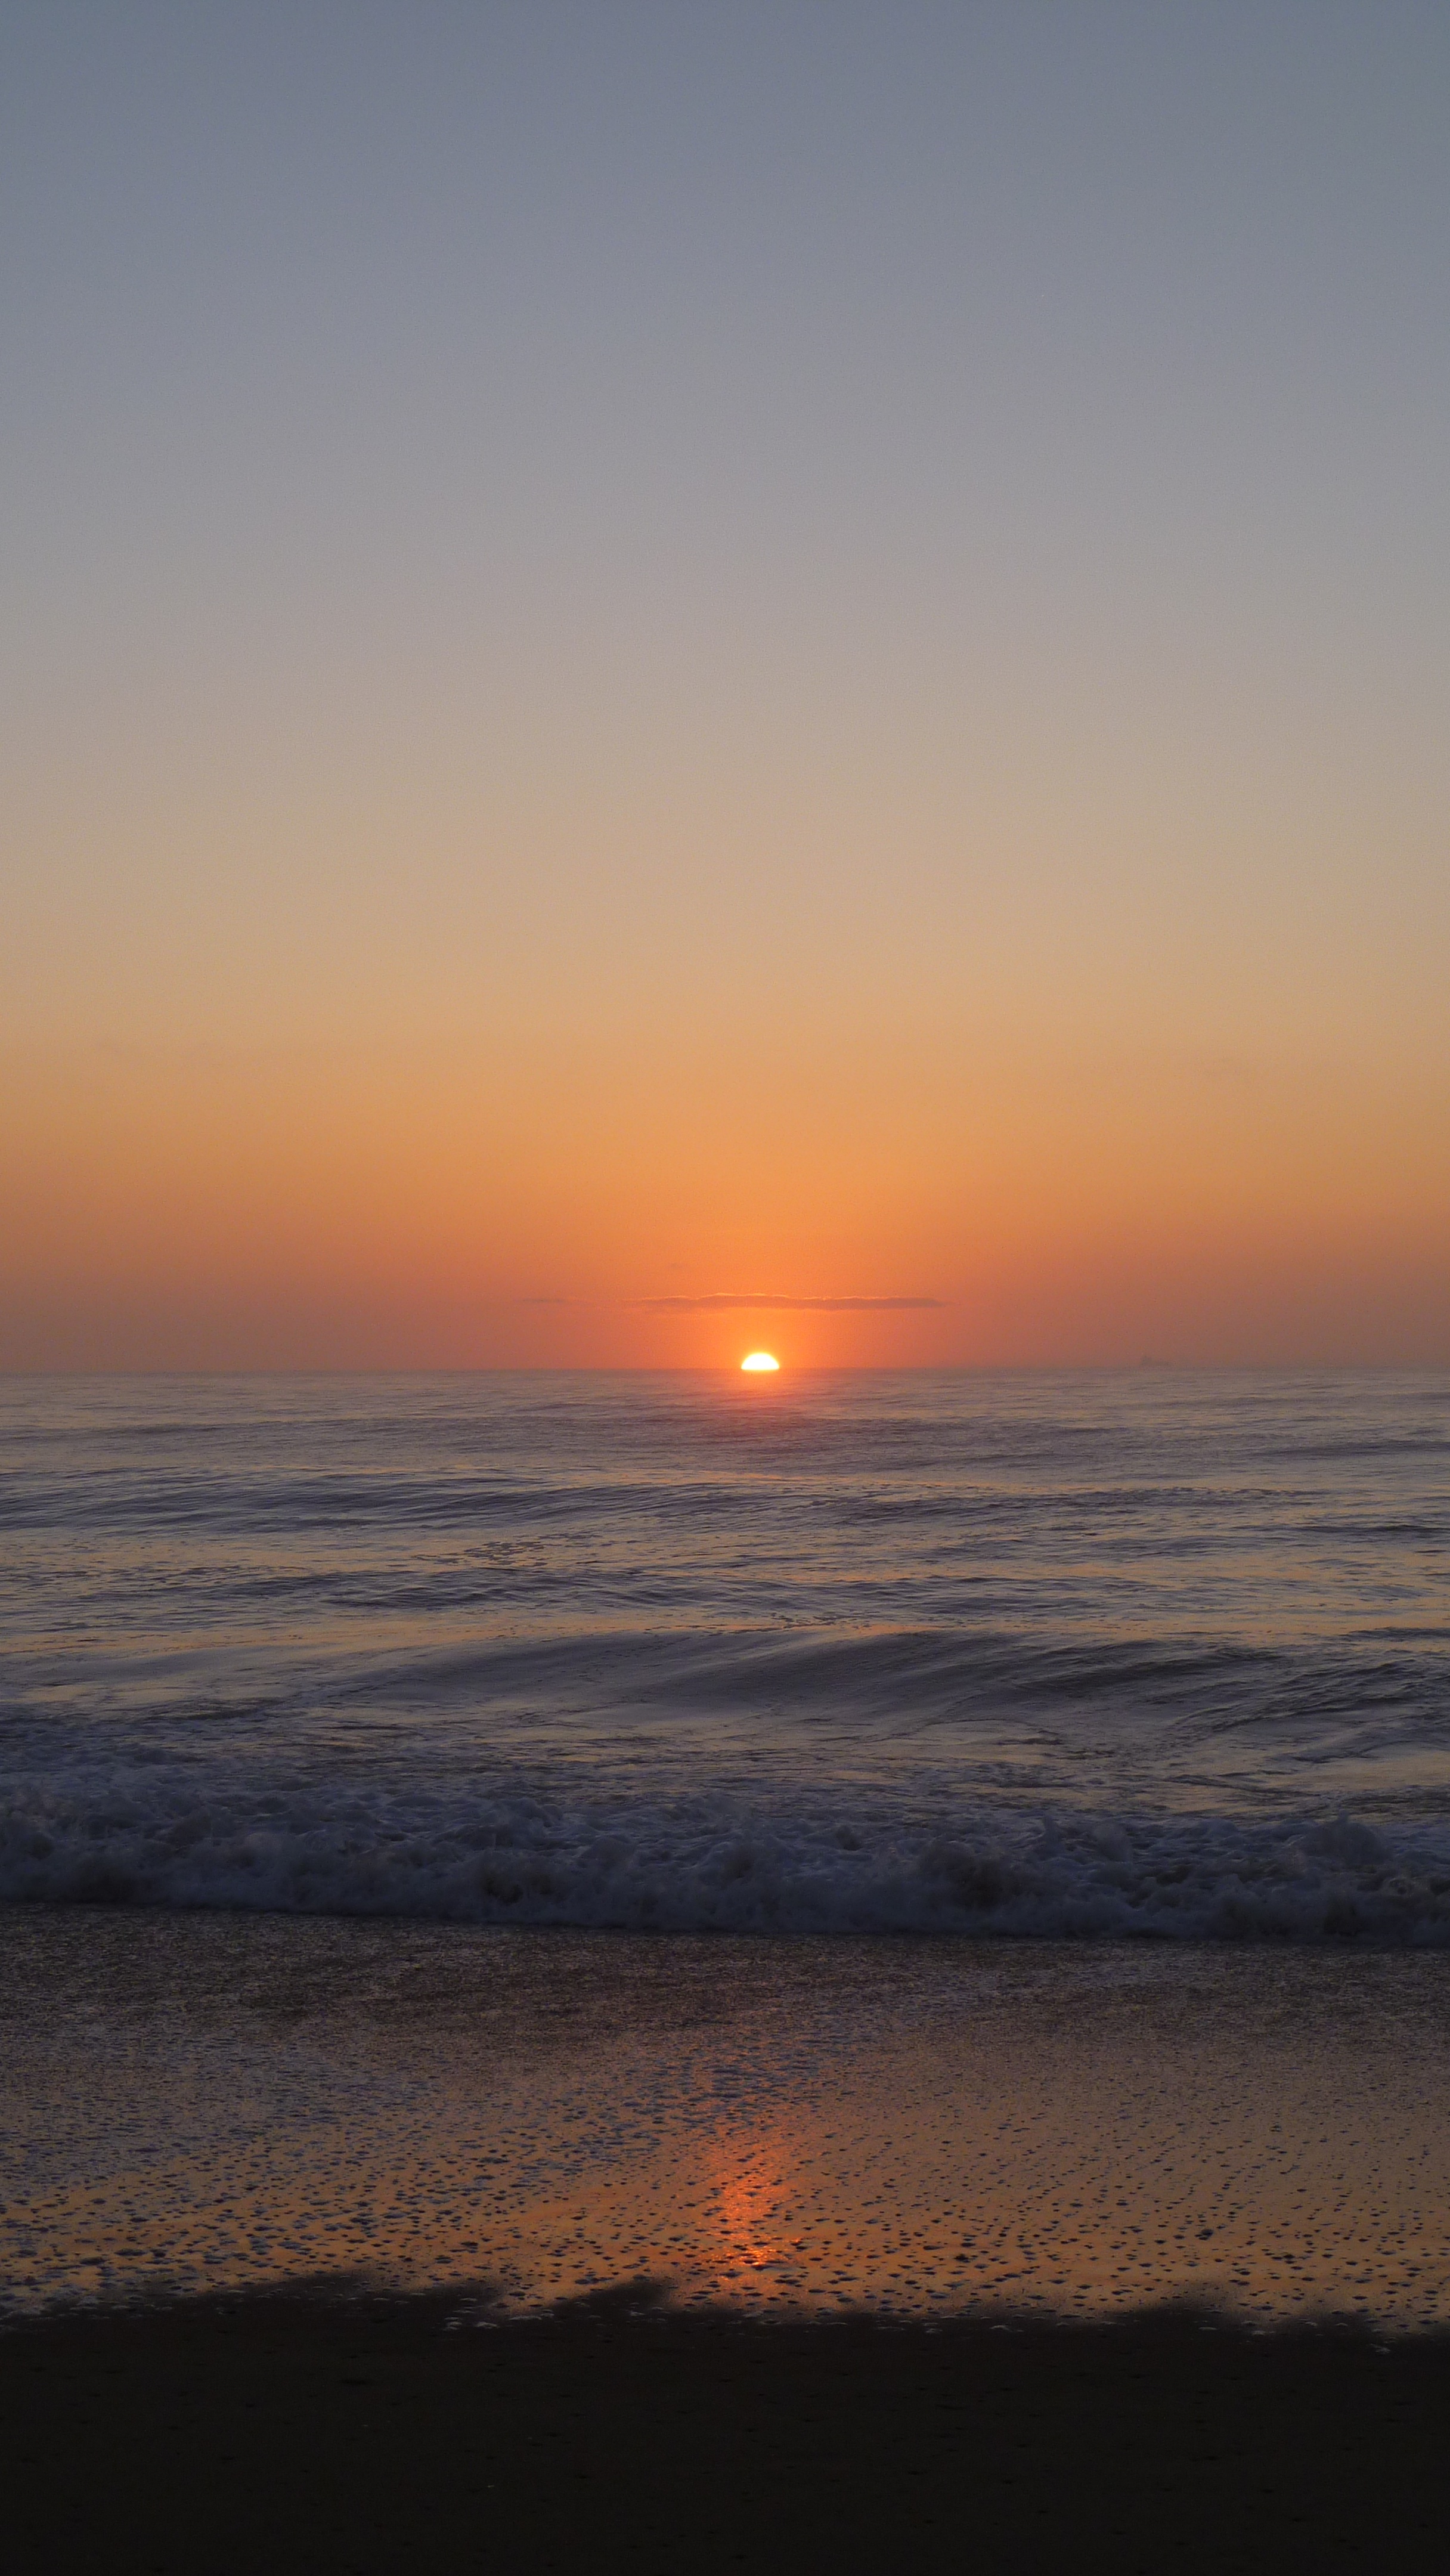
beach, sea, coast, sand, ocean, horizon, cloud, sunshine, sun, sunrise, sunset, sunlight, morning, shore, wave, view, dawn, atmosphere, coastal, coastline, seaside, dusk, idyllic, tranquility, evening, twilight, reflection, paradise, tranquil, scenic, peaceful, seascape, peace, calm, serene, body of water, serenity, sundown, afterglow, atmospheric phenomenon, wind wave